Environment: real
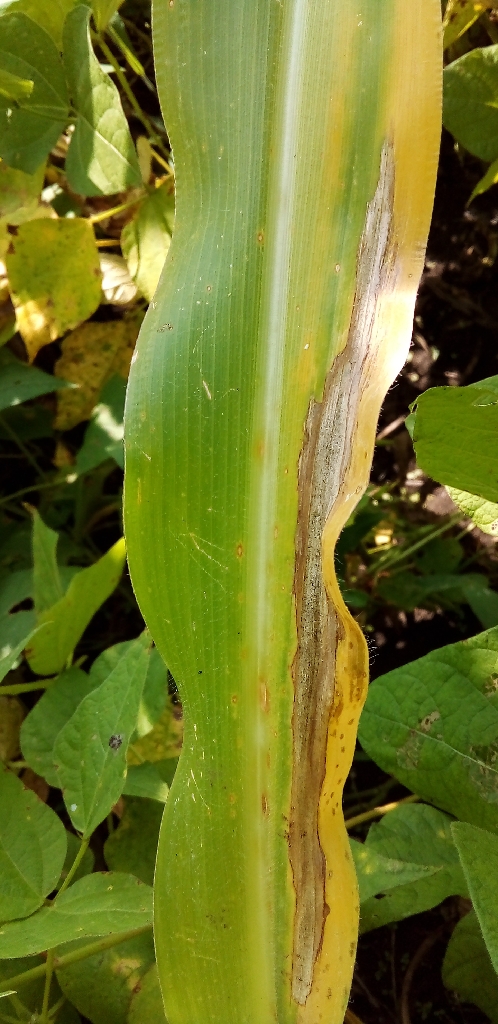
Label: northern_corn_leaf_blight